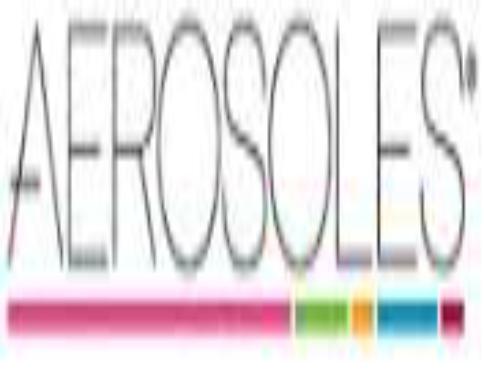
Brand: Aerosoles
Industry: Clothes